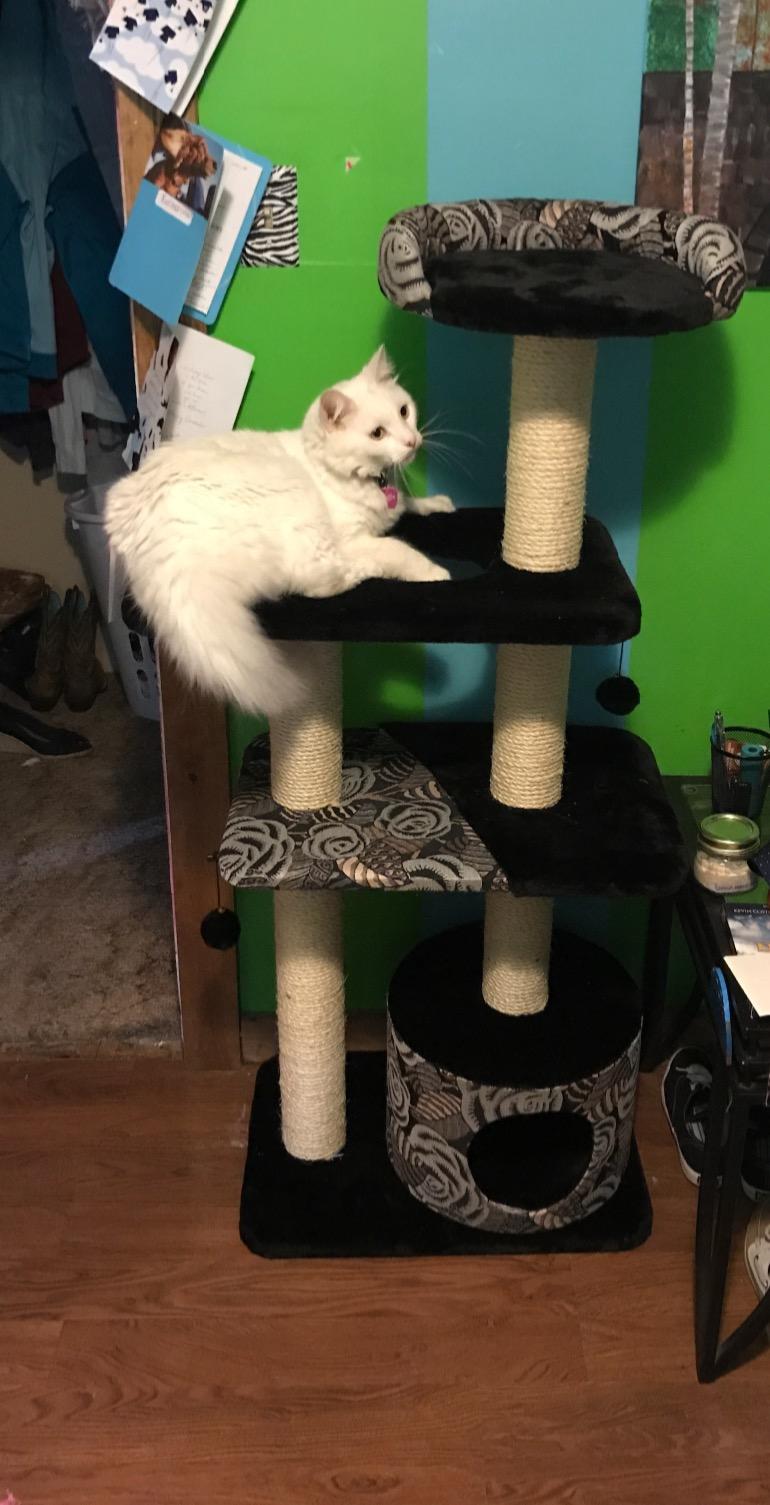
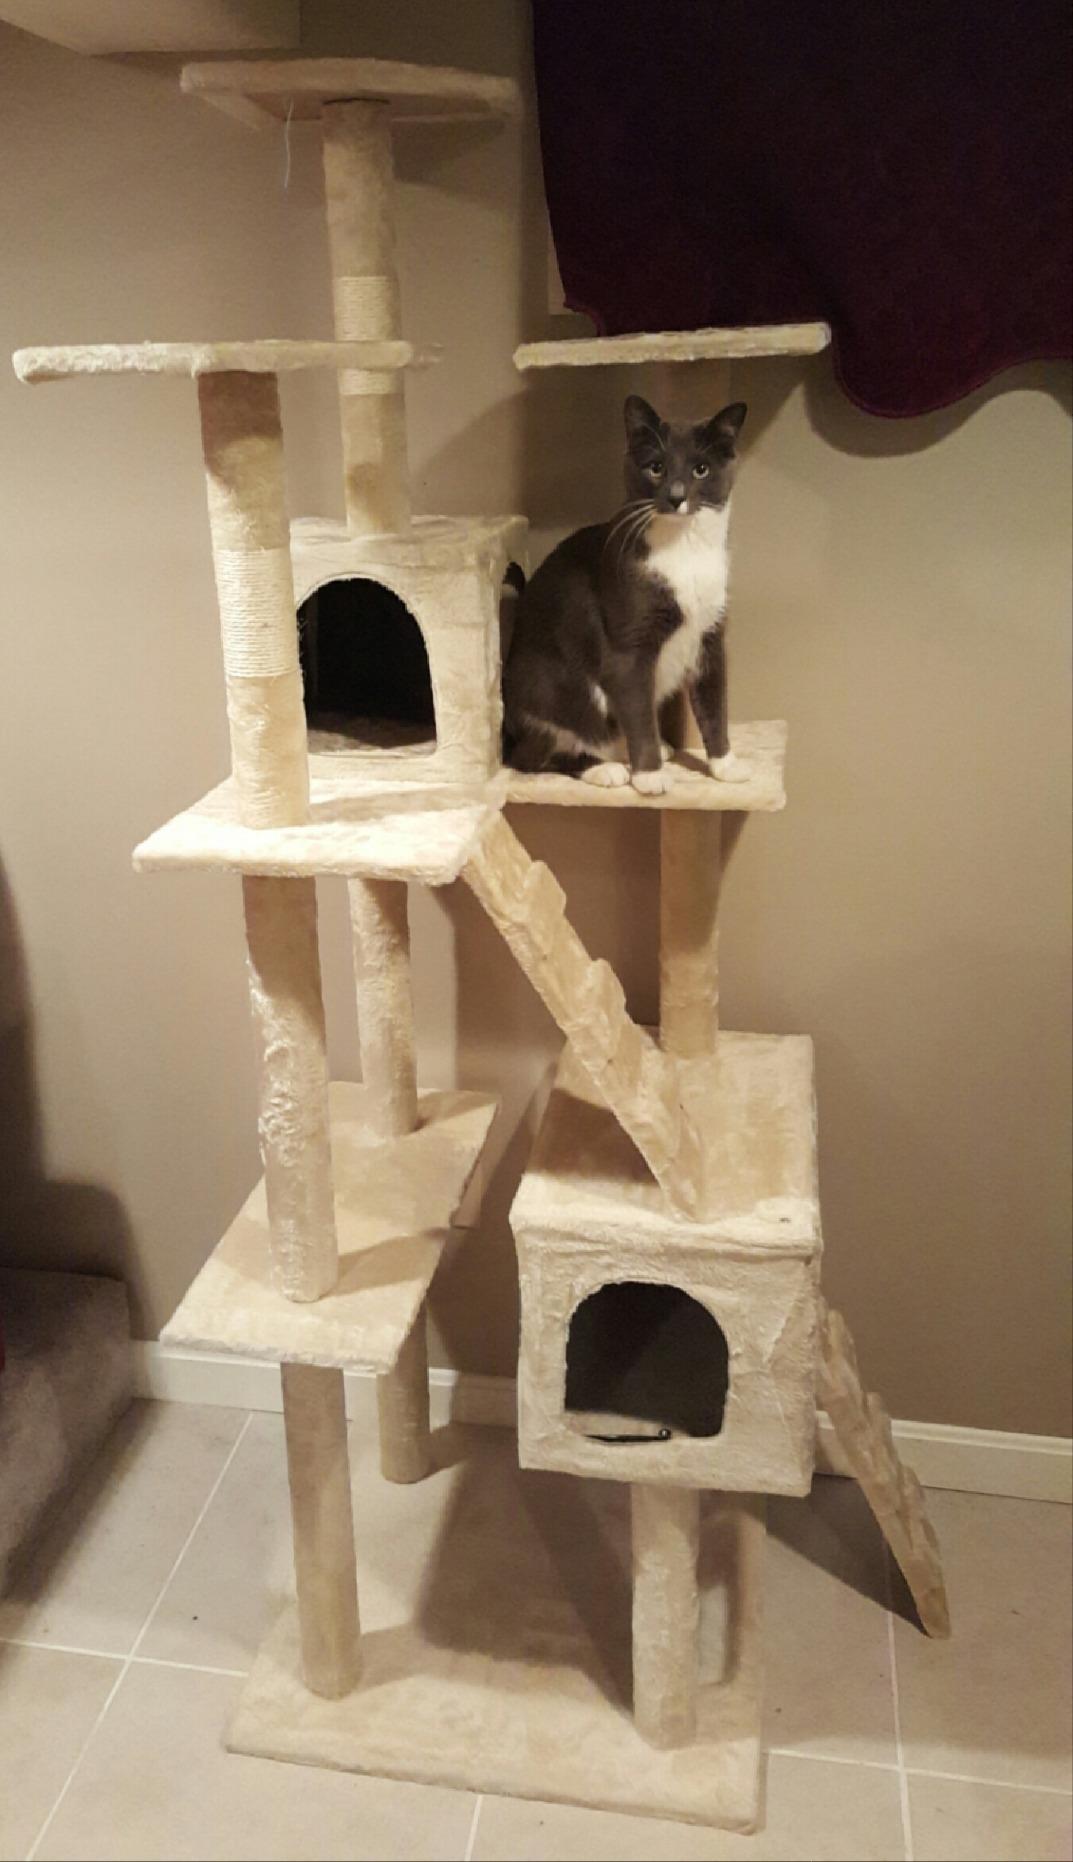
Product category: items_cat tree
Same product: no